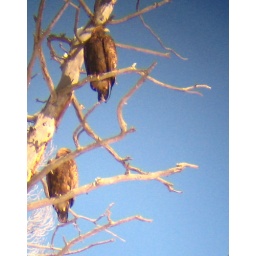
A pair of golden eagles high above the road in the Lamar Valley